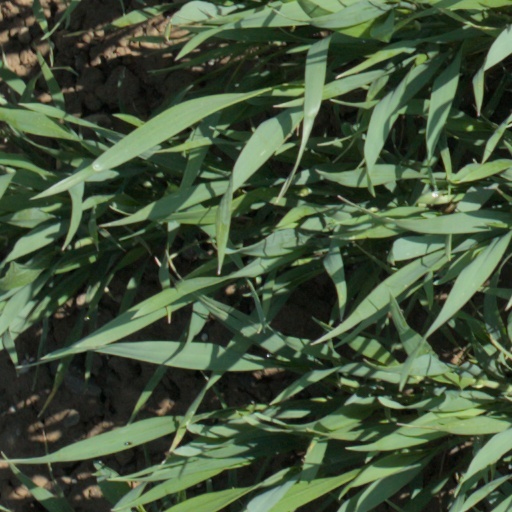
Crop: wheat